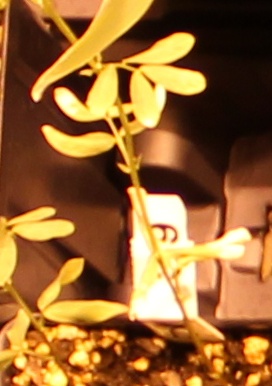
Label: Lentil